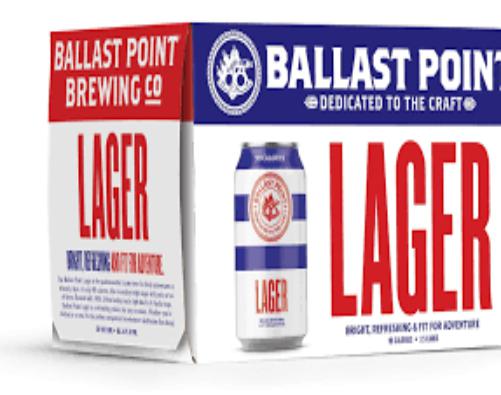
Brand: Ballast Point
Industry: Food